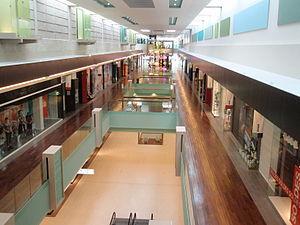
Centre commercial ""Docks76"", Rouen, un dimanche matin."
Le centre commercial Docks 76 est un complexe commercial géré par Wereldhave et situé sur la rive droite de la Seine, dans le quartier Luciline de Rouen.
Le grand port maritime de Rouen est un établissement public dont la tutelle de l'État est exercée par la Direction générale des infrastructures, des transports et de la mer du ministère de l'Écologie, du Développement durable et de l'Énergie.